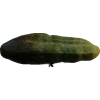
Label: cucumber